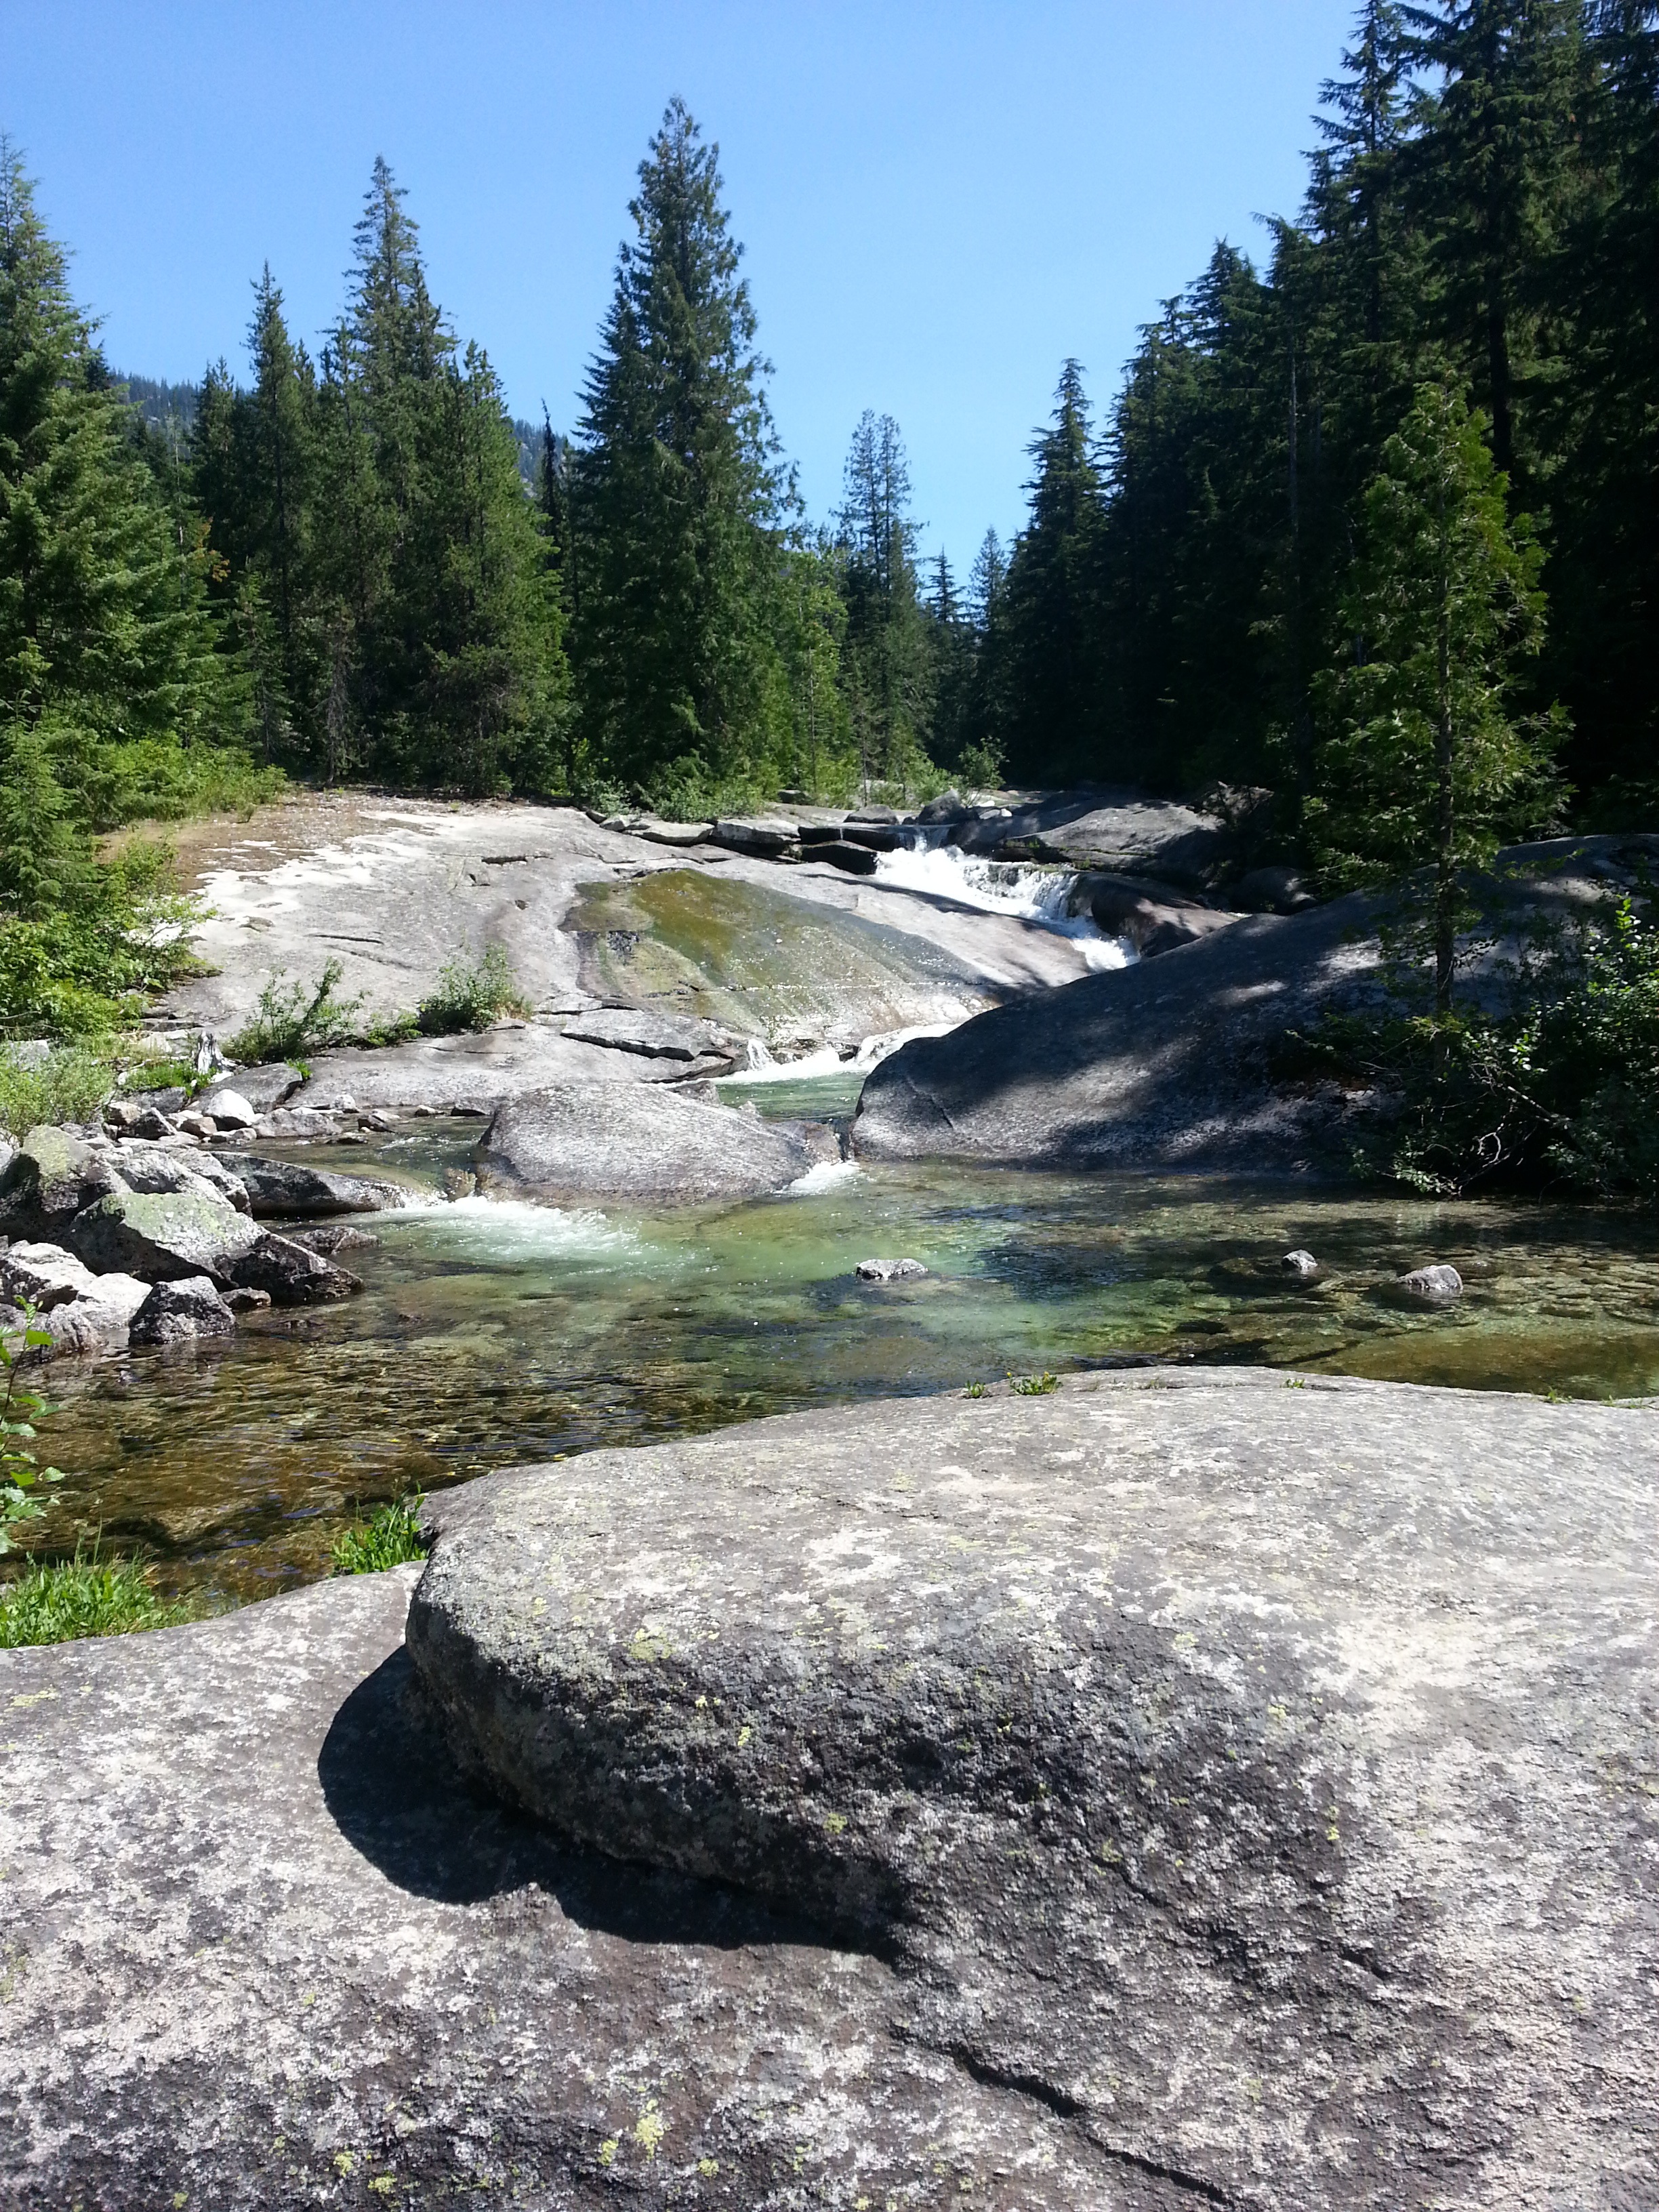
rock, creek, wilderness, mountain, trail, river, valley, stone, stream, spring, flow, cascade, peaceful, park, rapid, body of water, clear water, outdoors, water feature, watercourse, landform